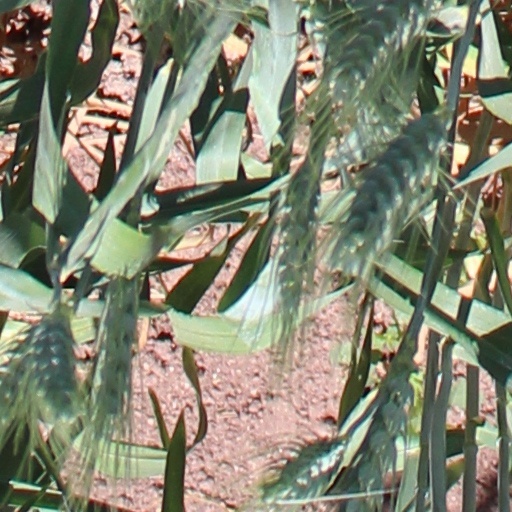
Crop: wheat